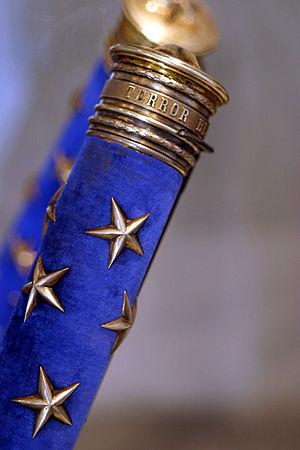
Baton of a modern Marshal of France. This image was taken at the Musée de l'Armée, Paris.